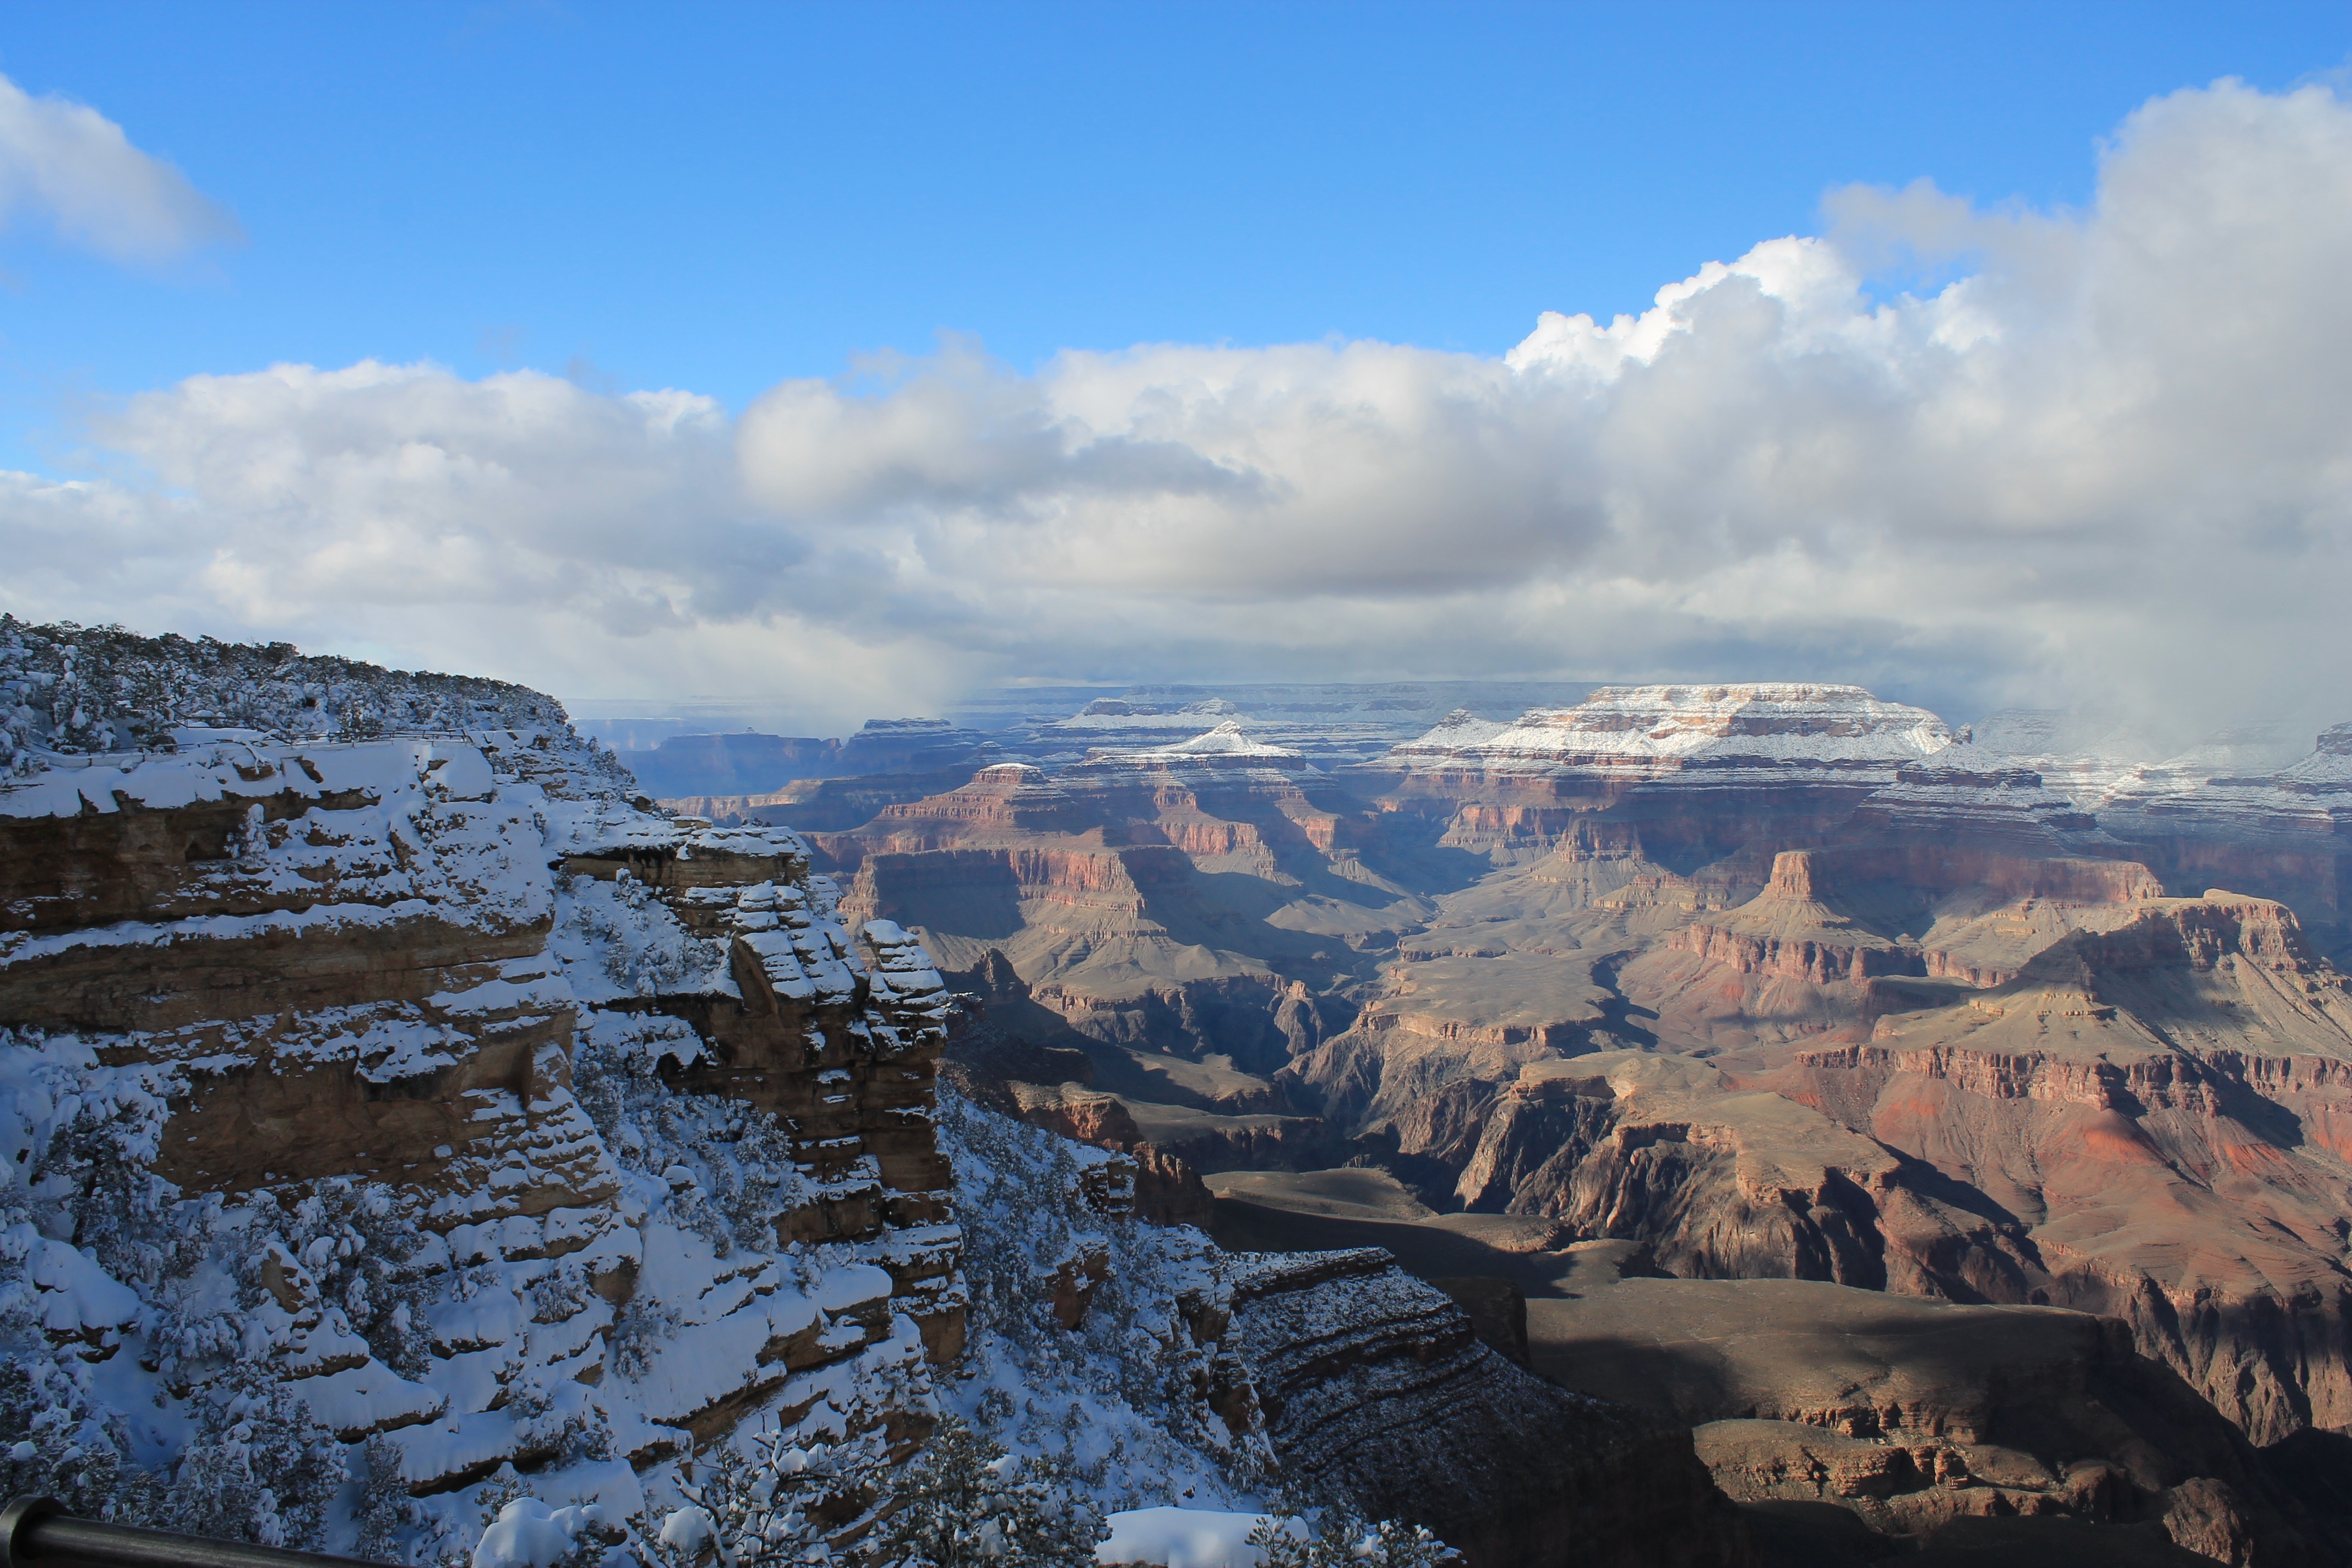
landscape, nature, forest, grass, rock, wilderness, mountain, snow, winter, cloud, lake, frost, wall, river, mountain range, vacation, travel, cliff, scenic, natural, park, landmark, frozen, rocky, rugged, canyon, grand canyon, terrain, national park, arizona, rocks, outdoors, south, national, clouds, grand, geology, cliffs, badlands, rim, marble, southwest, stunning, landform, aerial photography, geographical feature, mountainous landforms